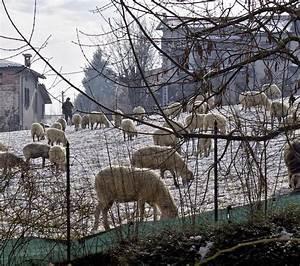
sheep